Liv Hovde

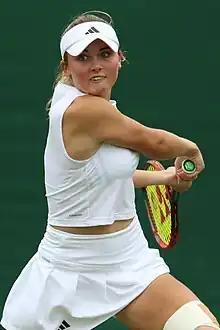
Hovde in Wimbledon, 2023

She has a has a career-high WTA singles ranking of world No. 245, achieved on 21 October 2024, and a doubles ranking of No. 354, achieved on 16 September 2024.